Leonardo Bravo (general officer)

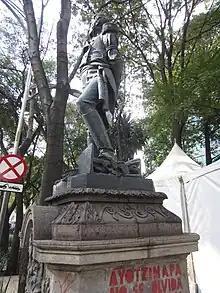
Statue in Mexico City, 2018

Leonardo Bravo (1764 – September 13, 1812) was a Mexican liberal, landowner, and general. He was the brother of Máximo Bravo and father of Nicolás Bravo. Bravo participated with the insurgent faction during the development of the armed movement of the first stage of the Independence of Mexico.